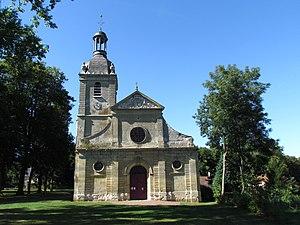
Église Saint-Jacques-le-Majeur d'Essertaux, (Inscrit, 1969) This building is inscrit au titre des Monuments Historiques. It is indexed in the Base Mérimée, a database of architectural heritage maintained by the French Ministry of Culture,
Essertaux est une commune française située dans le département de la Somme, en région Hauts-de-France.
L'église Saint-Jacques d'Essertaux est située sur le territoire de la commune d'Essertaux, dans le département de la Somme à une vingtaine de kilomètres au sud d'Amiens.
Cet article recense les monuments historiques de la Somme, en France.